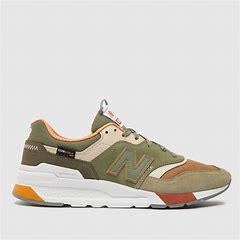
Brand: New
Model: Balance 997